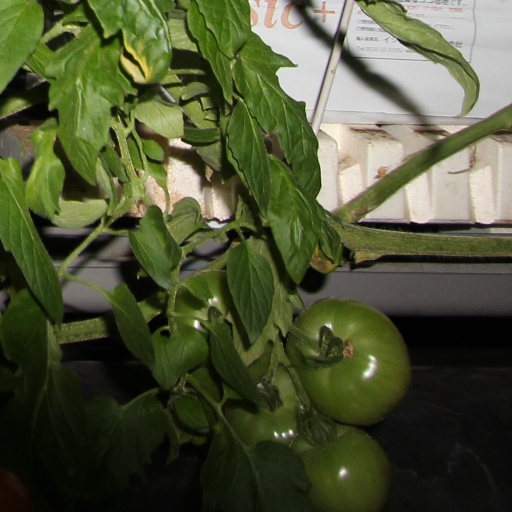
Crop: tomato